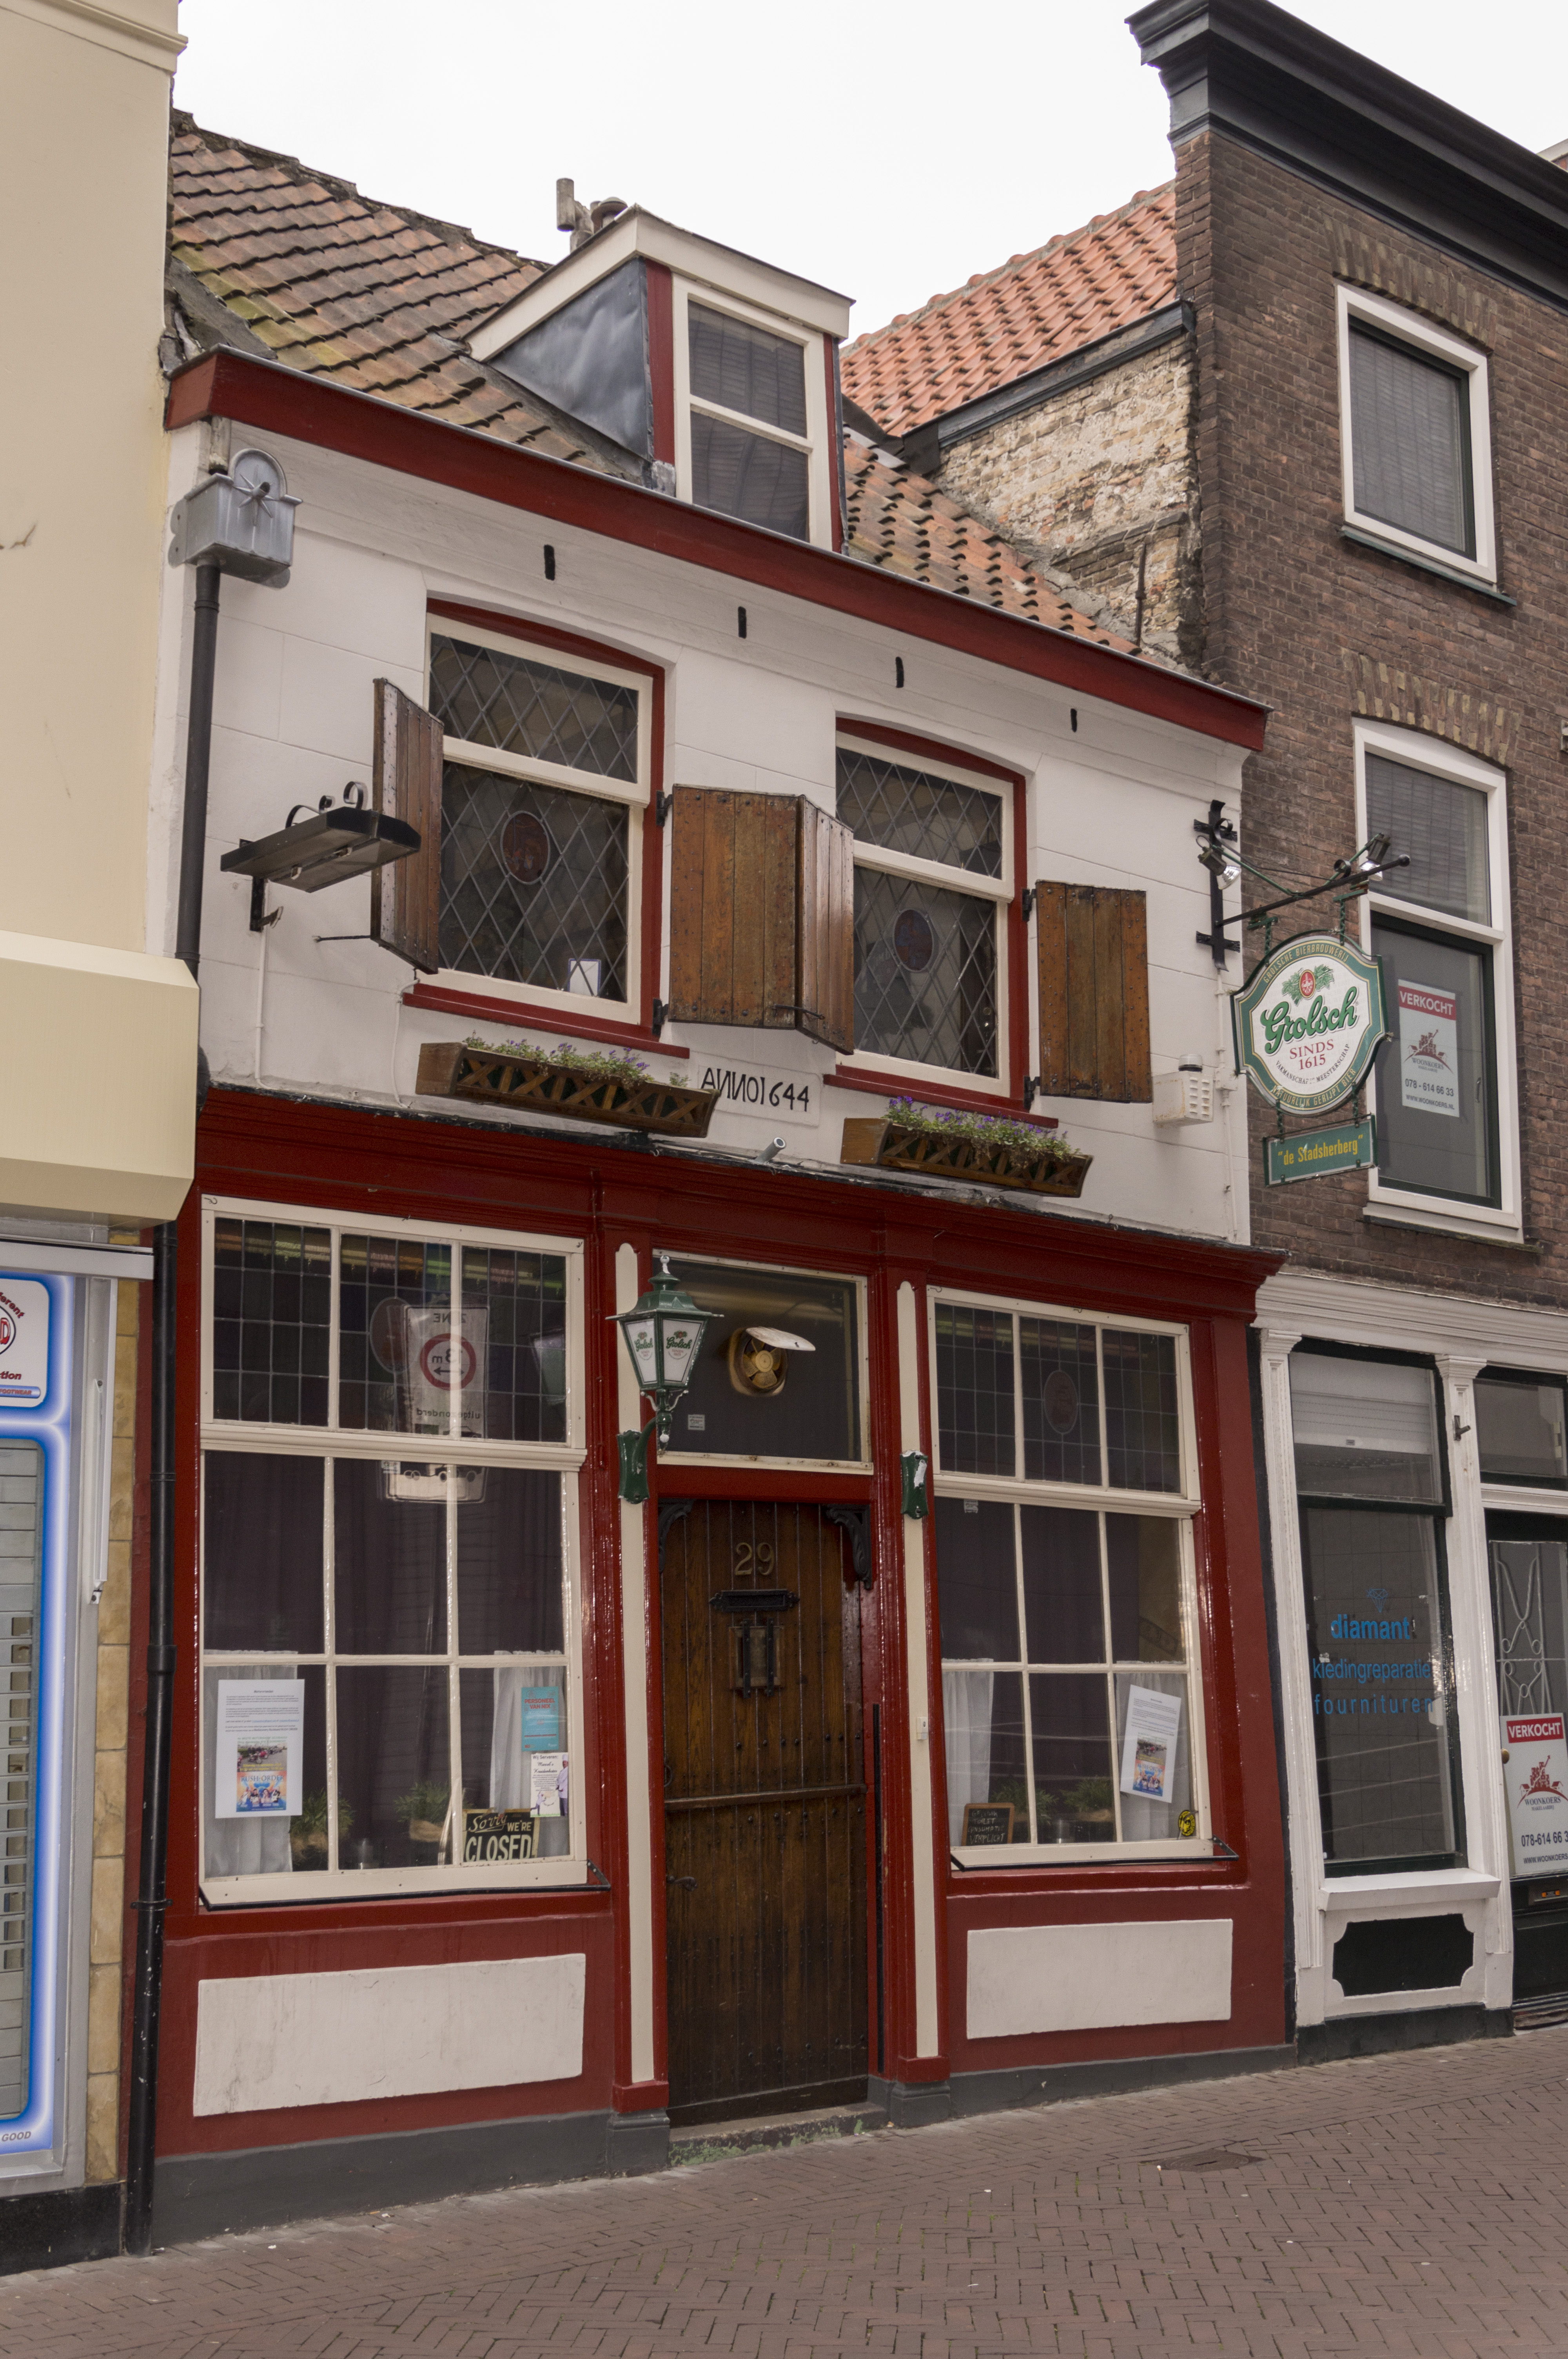
outdoor, architecture, photography, house, window, town, van, building, restaurant, home, photo, cottage, facade, property, nikon, historic, holland, nederland, netherlands, dutch, outdoorphotography, picture, photograph, fotos, foto, fotografie, urbanphotography, geheugen, paulvandevelde, pdvandevelde, padagudaloma, dordrecht, stadsfotografie, nederlandinfotos, historisch, urbanfotografie, stadswandeling, architectuur, pvdvfotografie, pdvandeveldedordrecht, diep, rondjedordt, dedordtevaer, dutchphotography, nederlandsefotografie, dutchphotogaraphy, totallydutch, fotografienederland, hollandsefotografie, fotografieholland, dordtmonumenteel, fotosdordrecht, fotosvandordrecht, erfgoedcentrumdiep, openmonumentendag, guesthouse, herberg, tolbrugstraat, neighbourhood